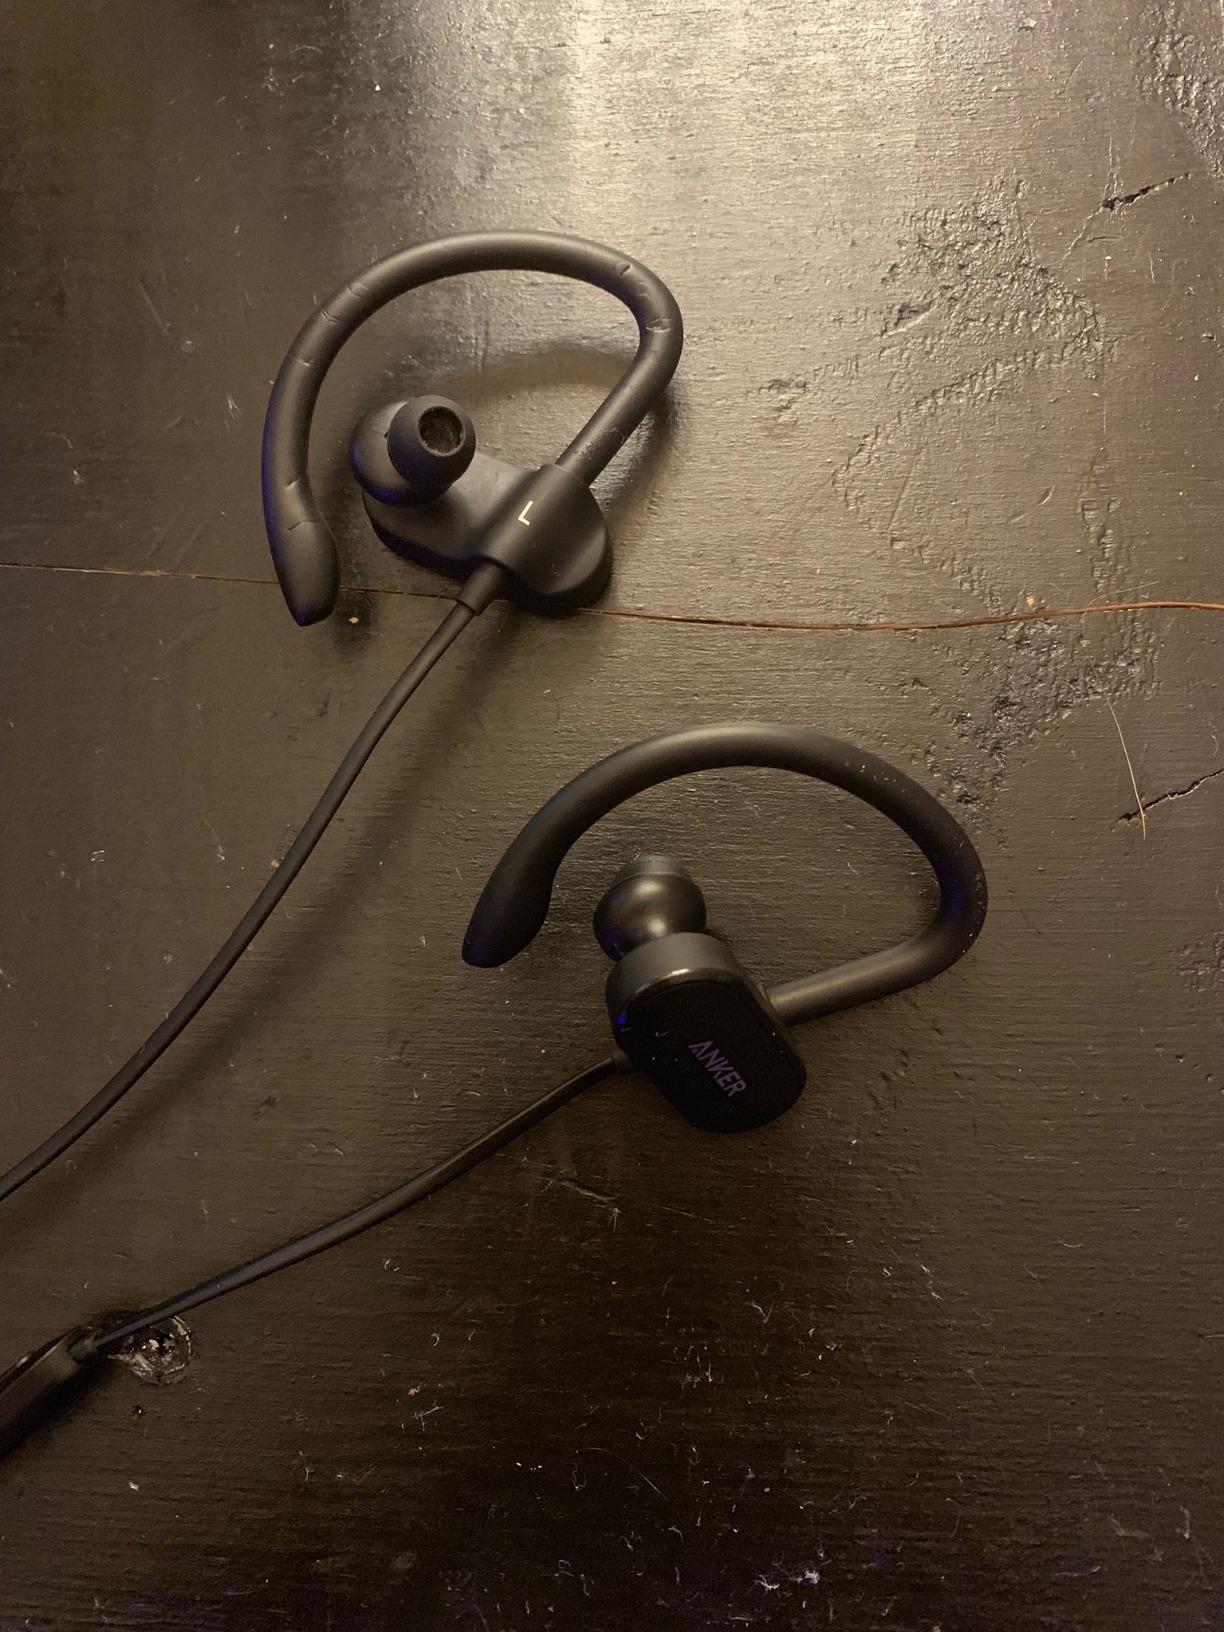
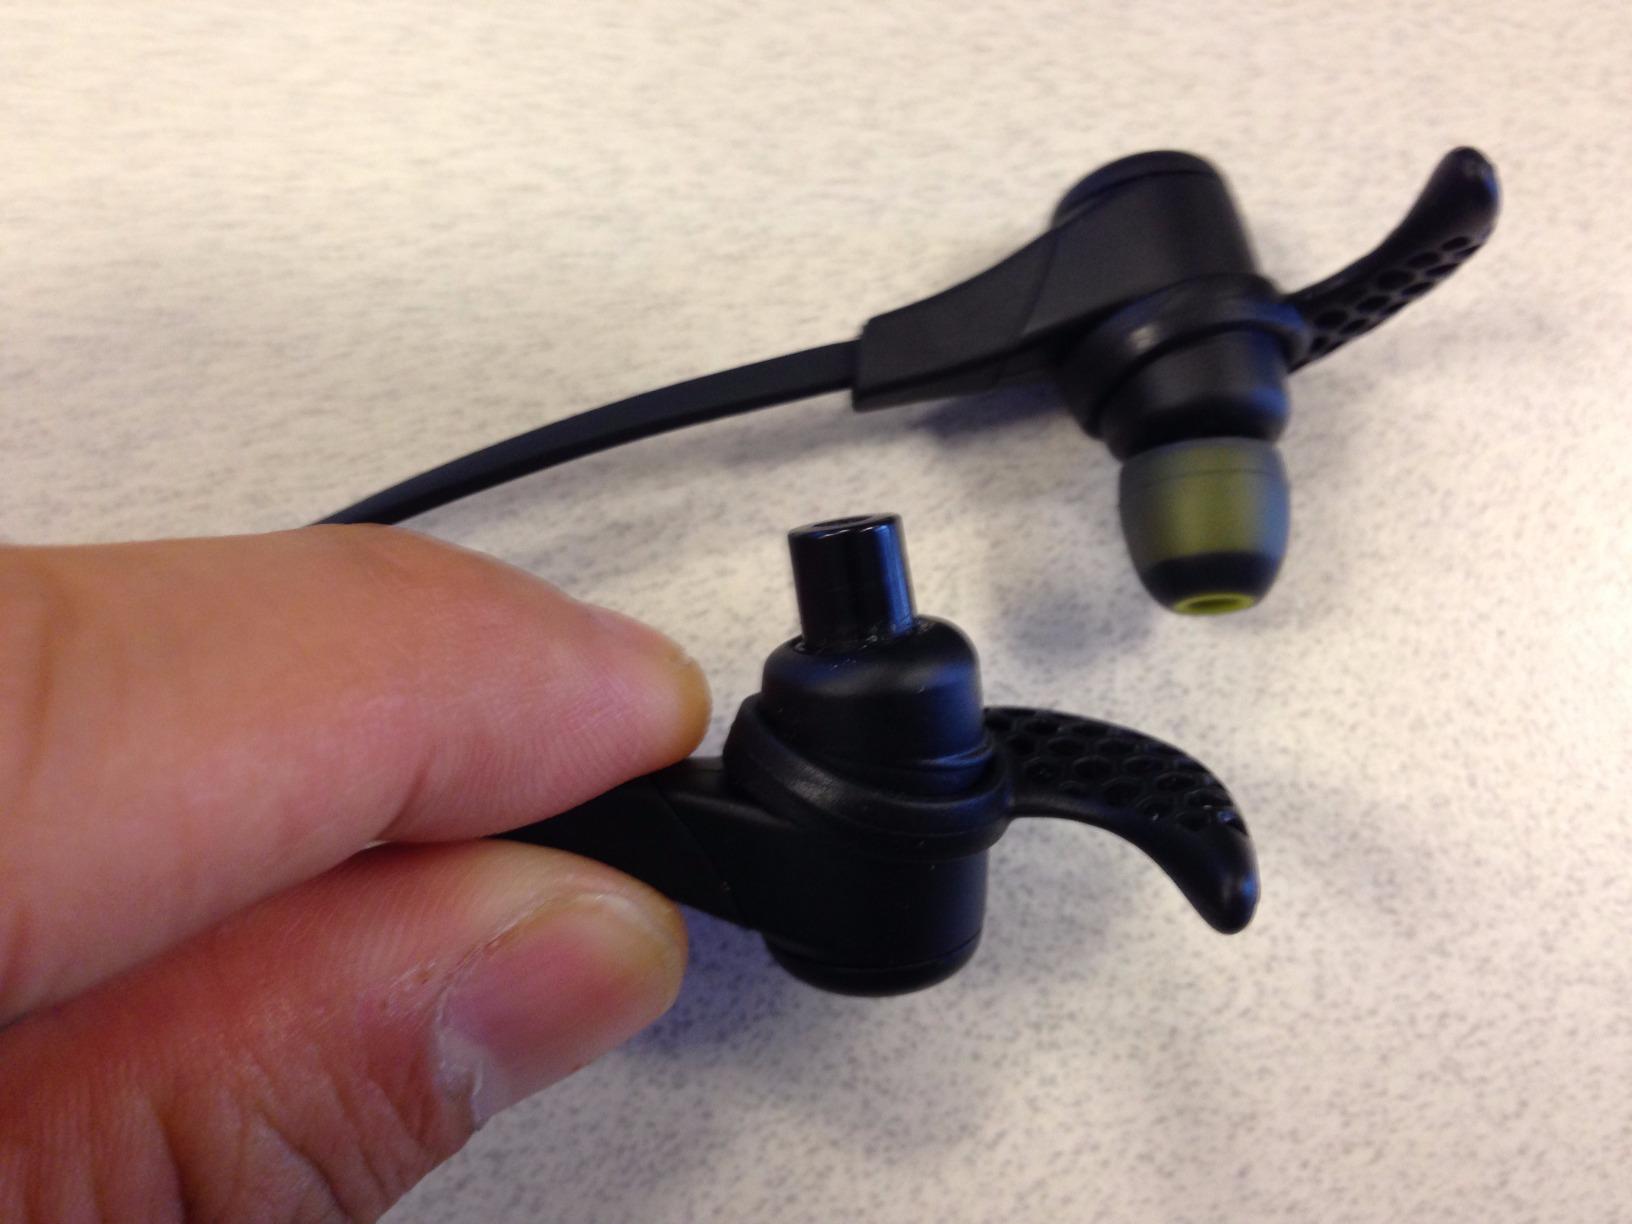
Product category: headphones
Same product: no